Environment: real
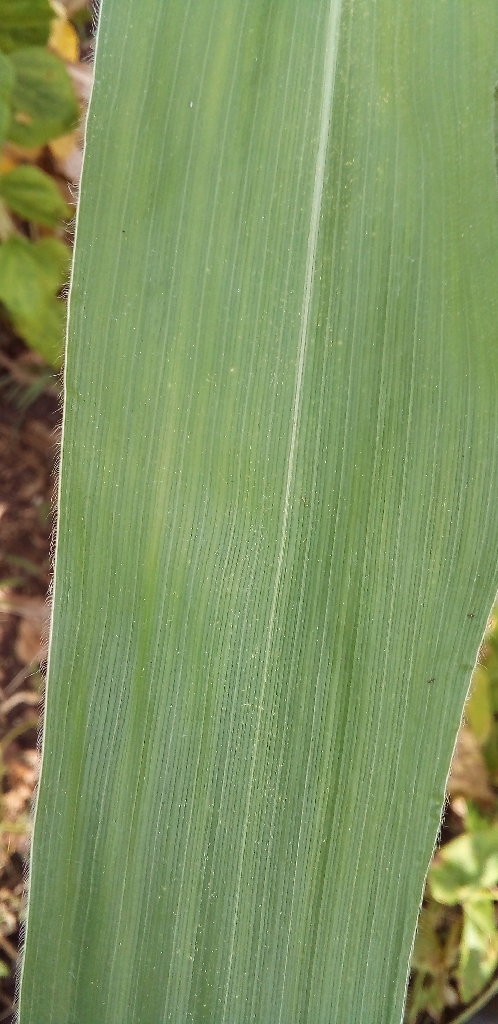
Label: healthy